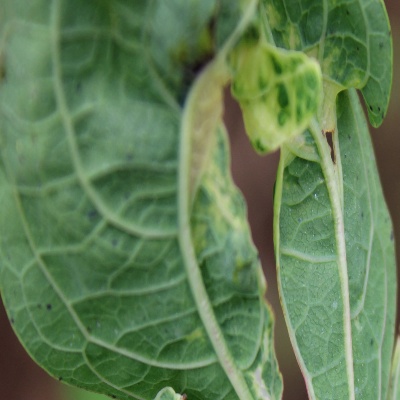
Crop: Cassava
Condition: mosaic